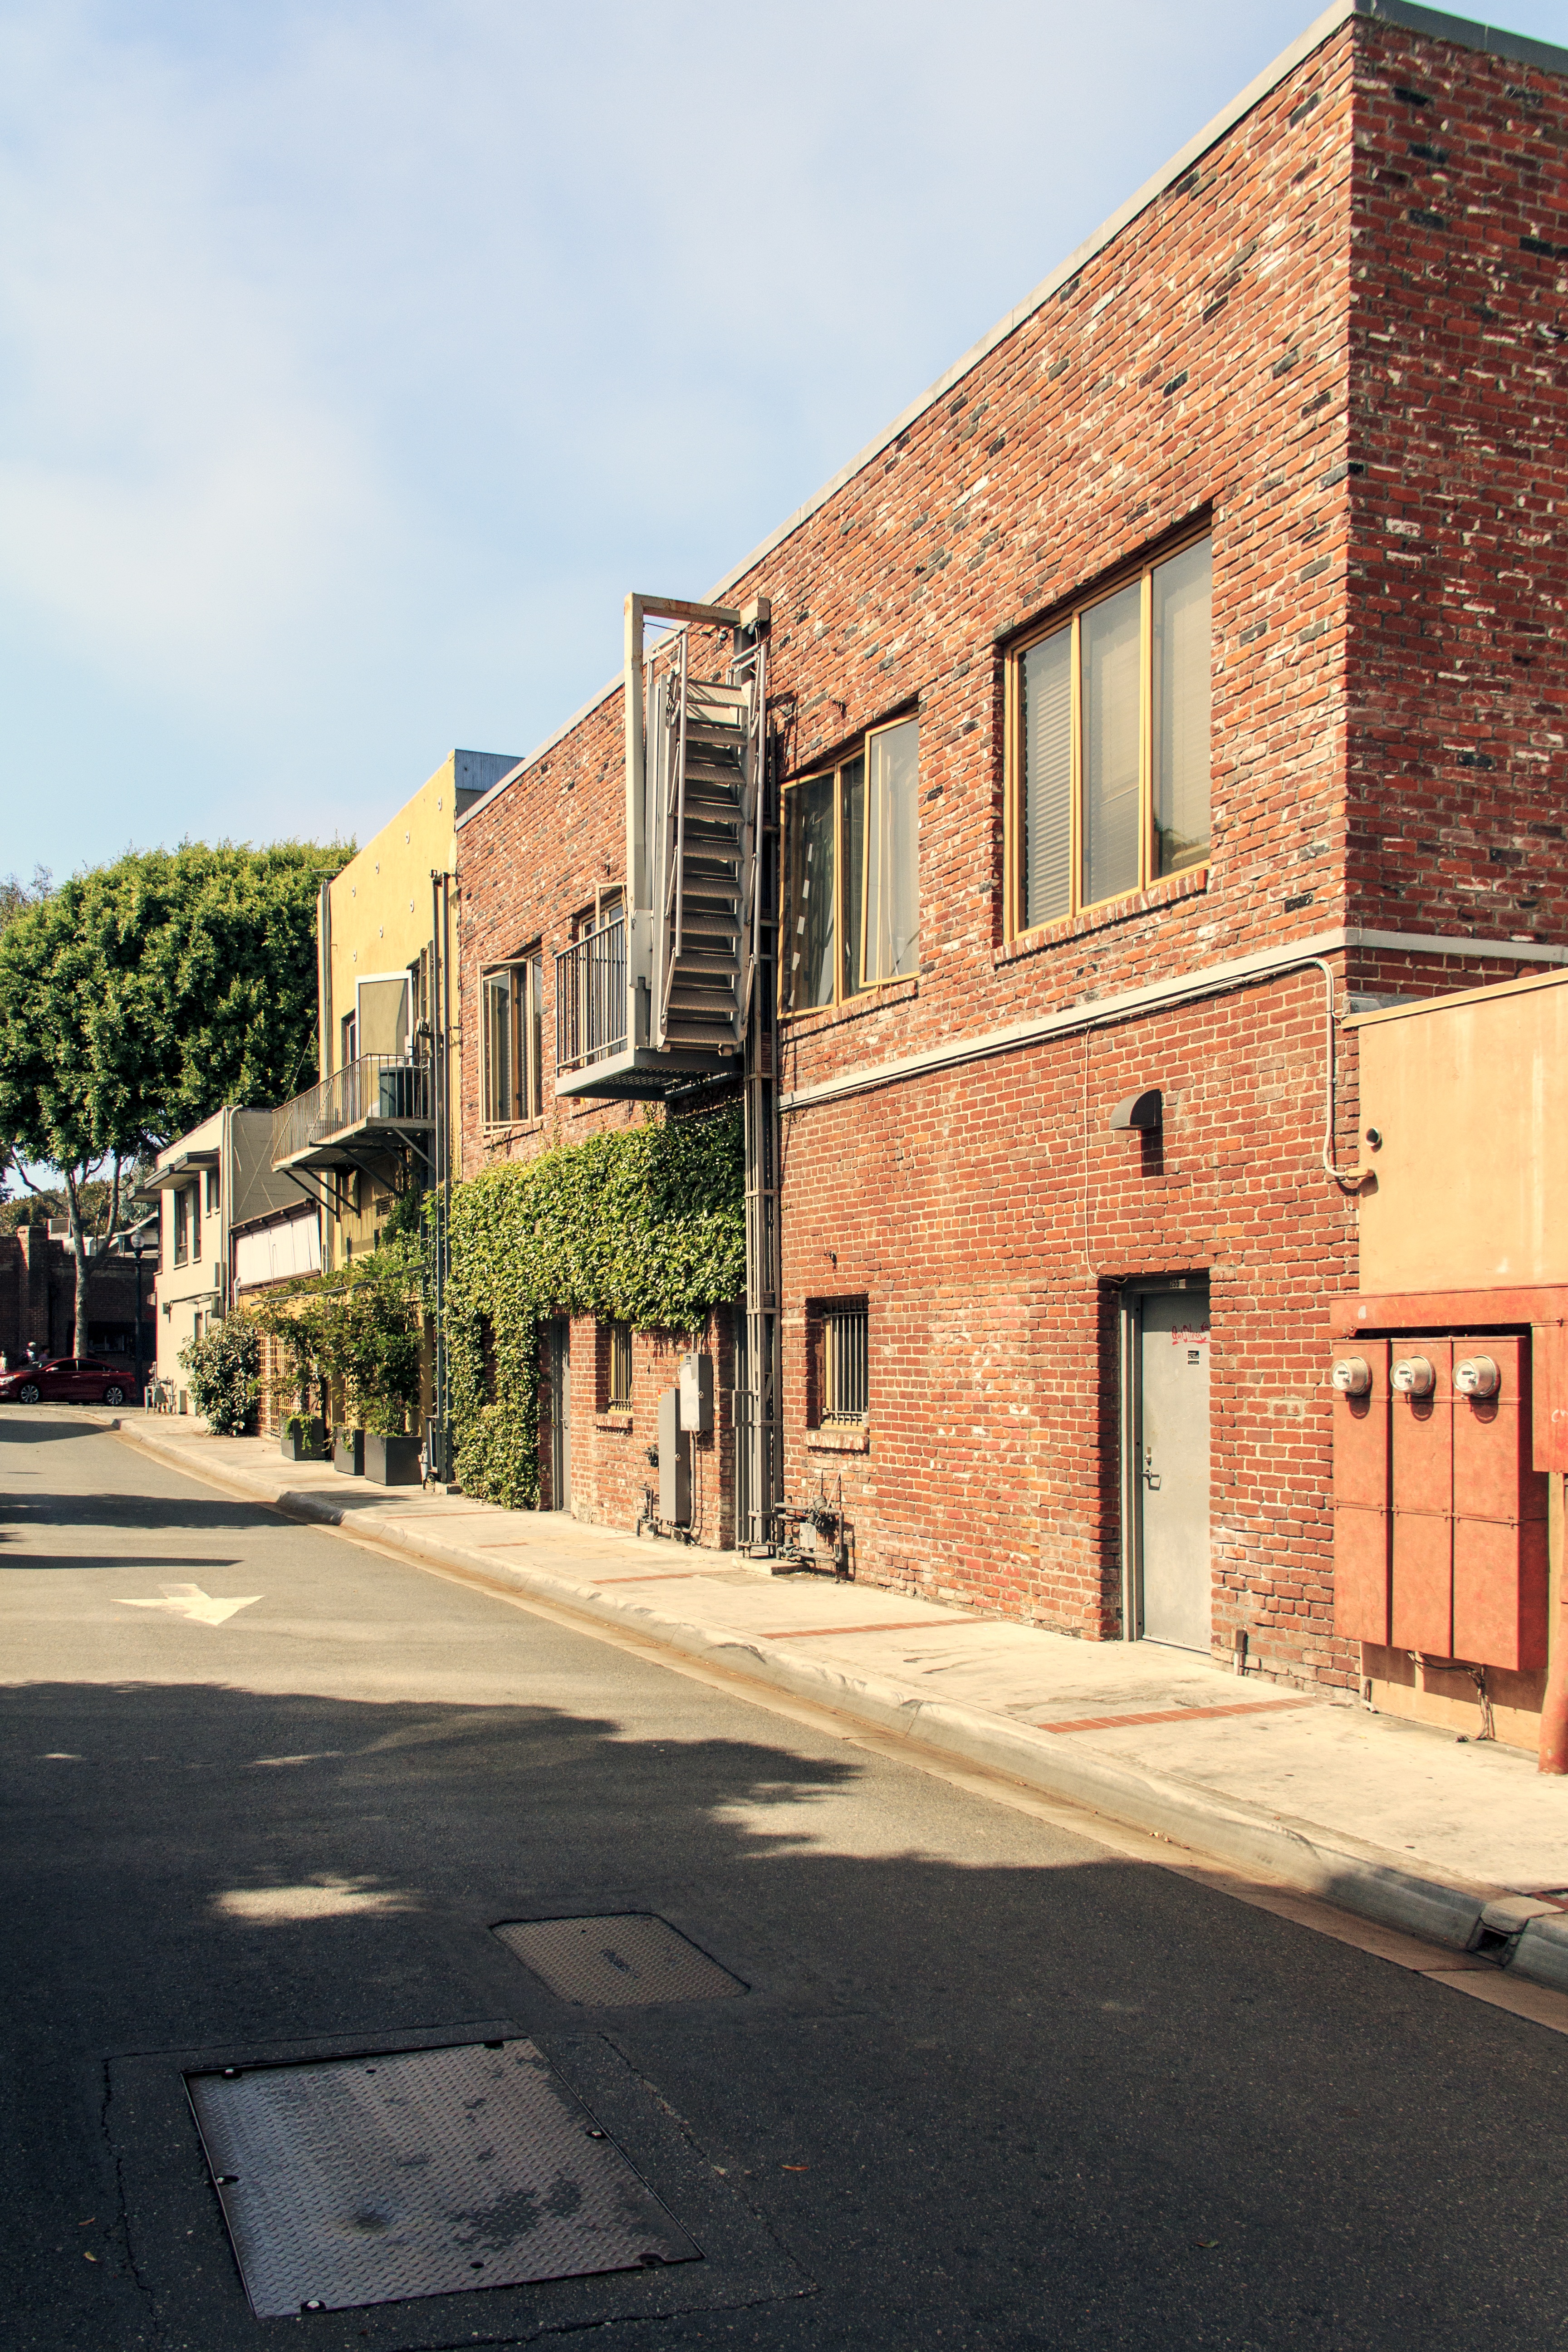
architecture, structure, road, street, house, window, town, building, old, city, urban, stone, downtown, suburb, construction, red, facade, property, grunge, exterior, brick, lane, concrete, block, infrastructure, cement, bricks, estate, neighbourhood, urban area, residential area, human settlement